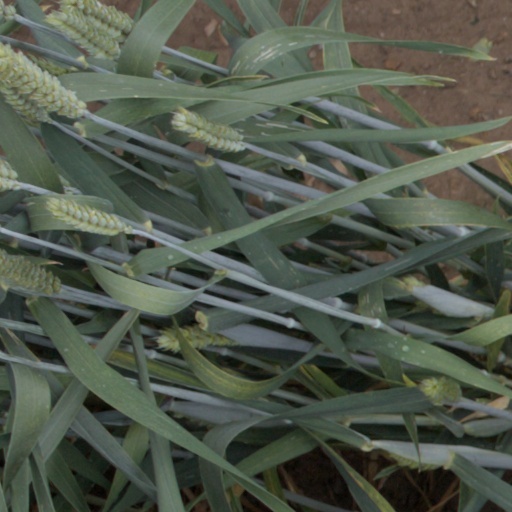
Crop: wheat